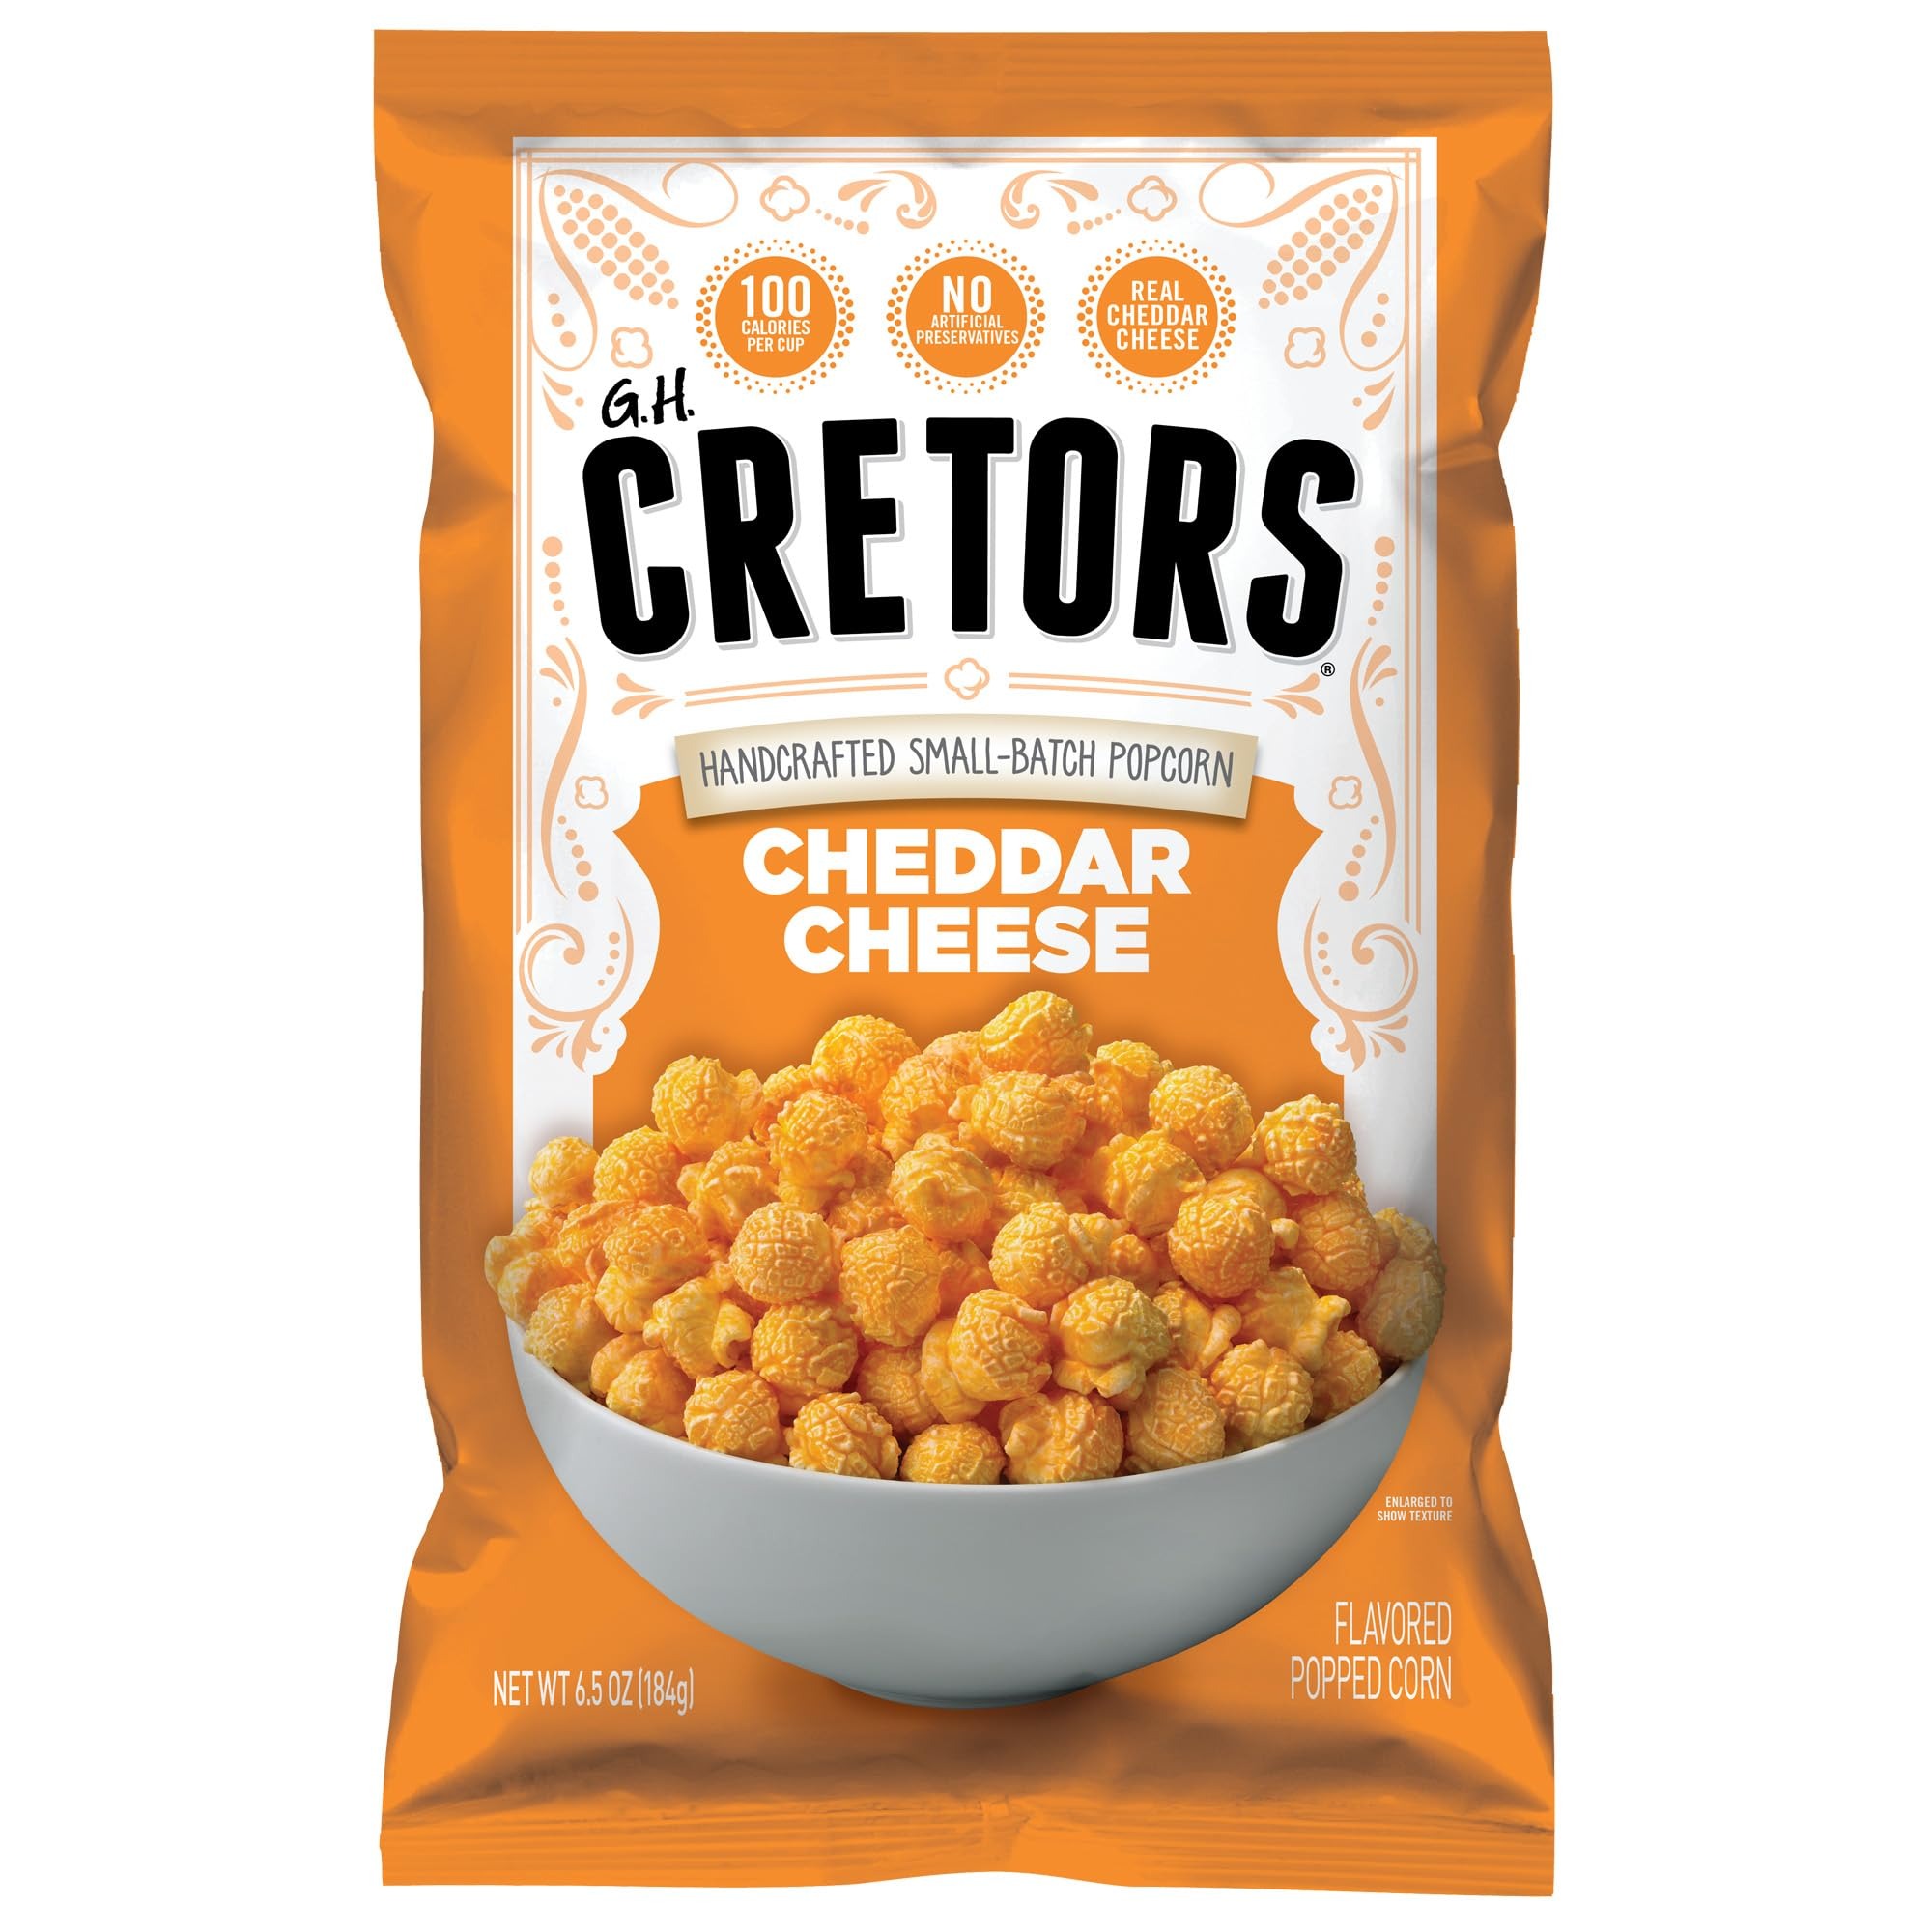
Item Name: G.H. Cretors’ Cheddar Cheese Popcorn – Savory Gourmet Cheese Corn in Convenient Individual Bags, 6.5 Oz (6 Pack)
Bullet Point 1: Indulge in the delightful savory flavor of gourmet cheese popcorn with G.H. Cretors’ cheddar cheese corn - includes 6.5 oz bags (6 pack)
Bullet Point 2: Popped daily to perfection in Waukegan, IL, our obsessively delicious cheddar cheese popcorn in individual bags brings families & friends together for an unforgettable snacking experience
Bullet Point 3: The #1 choice for cheddar cheese popcorn lovers, our mix is crafted with premium, real ingredients for an exceptional gourmet popcorn treat
Bullet Point 4: Handcrafted in real copper kettles, our small-batch cheddar cheese popcorn is certified gluten-free, kosher, & is made with no artificial colors, flavors, or preservatives
Bullet Point 5: G.H. Cretors popcorn is popped with 130 years of experience in crafting obsessively delicious popcorn snacks. They continue to redefine the world of flavored, gourmet popcorn
Value: 39.0
Unit: Ounce

Price: 9